The Blue Star of the South

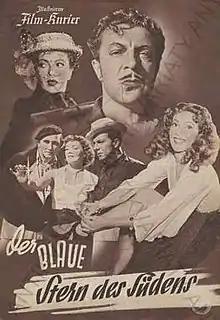

The Blue Star of the South (German: Der blaue Stern des Südens) is a 1951 Austrian comedy film directed by Wolfgang Liebeneiner and starring Viktor de Kowa, Gustav Knuth and Gretl Schörg. It was shot at the Bavaria Studios in Munich and on location in Hamburg and Paris. The film's sets were designed by the art director Ernst H. Albrecht.